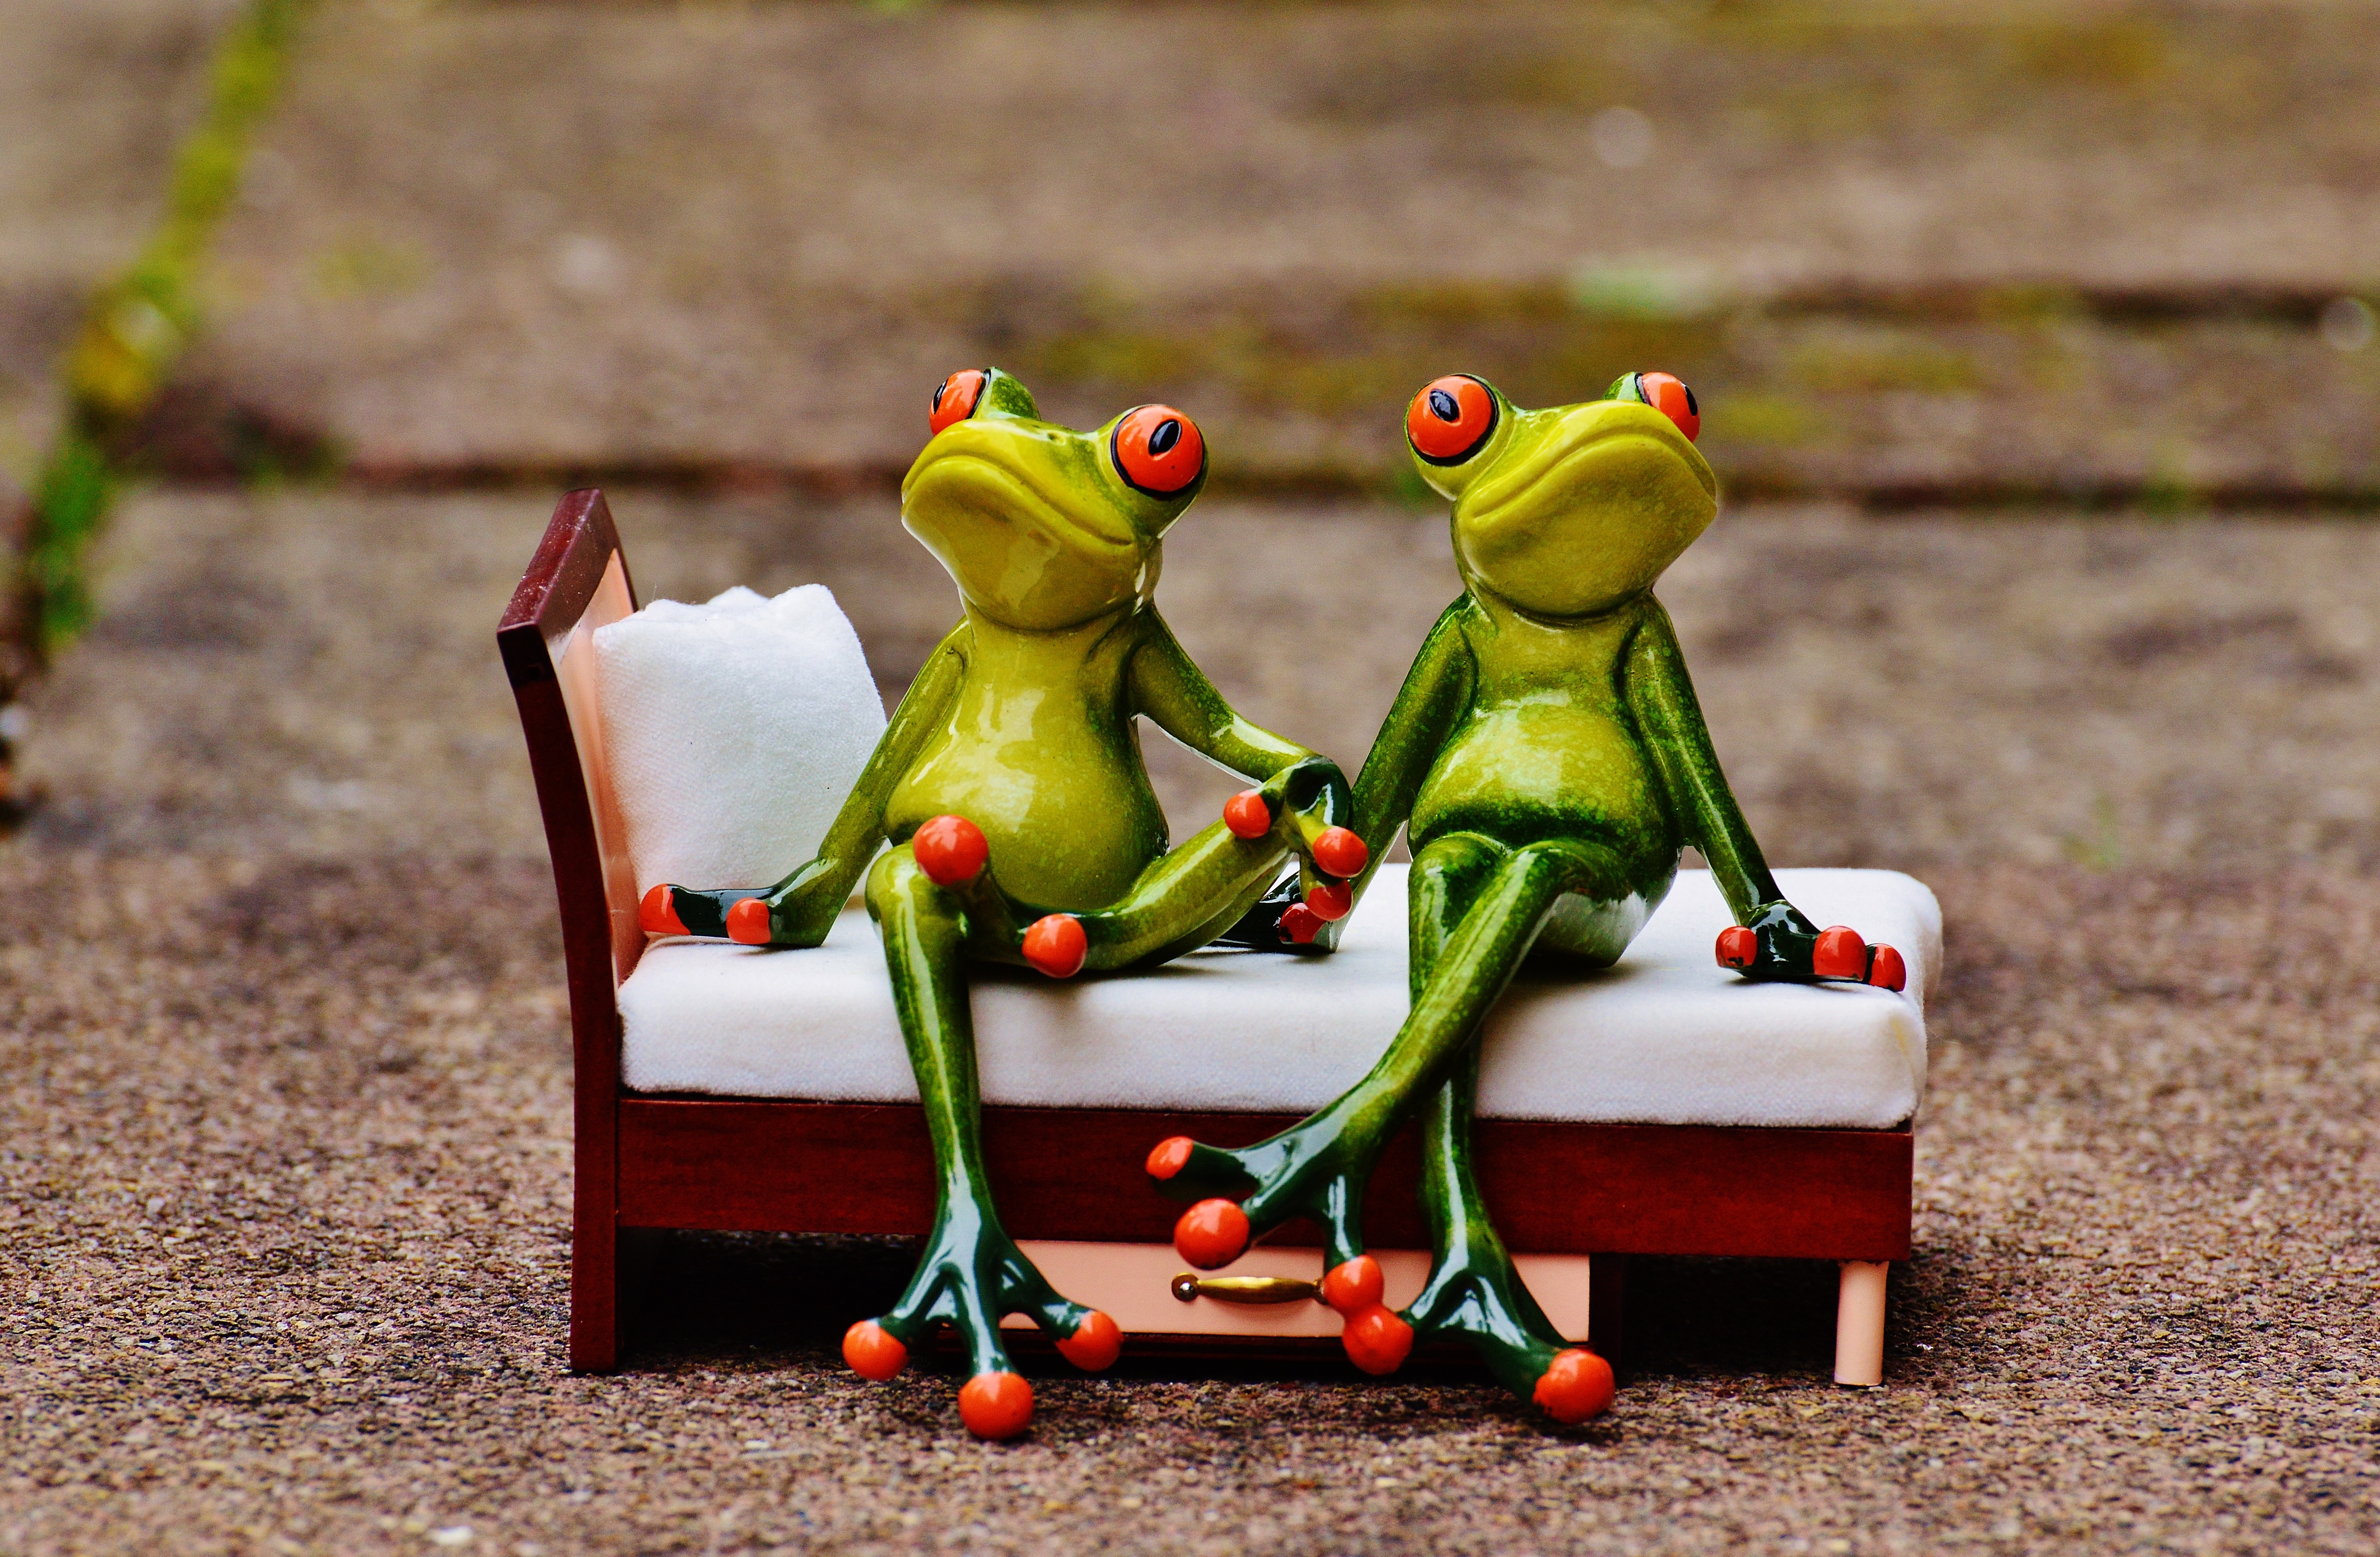
play, cute, green, red, rest, frog, amphibian, toy, sit, fun, friends, bed, funny, are, break, for two